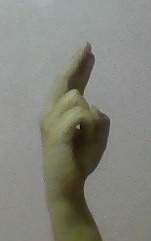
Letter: zay